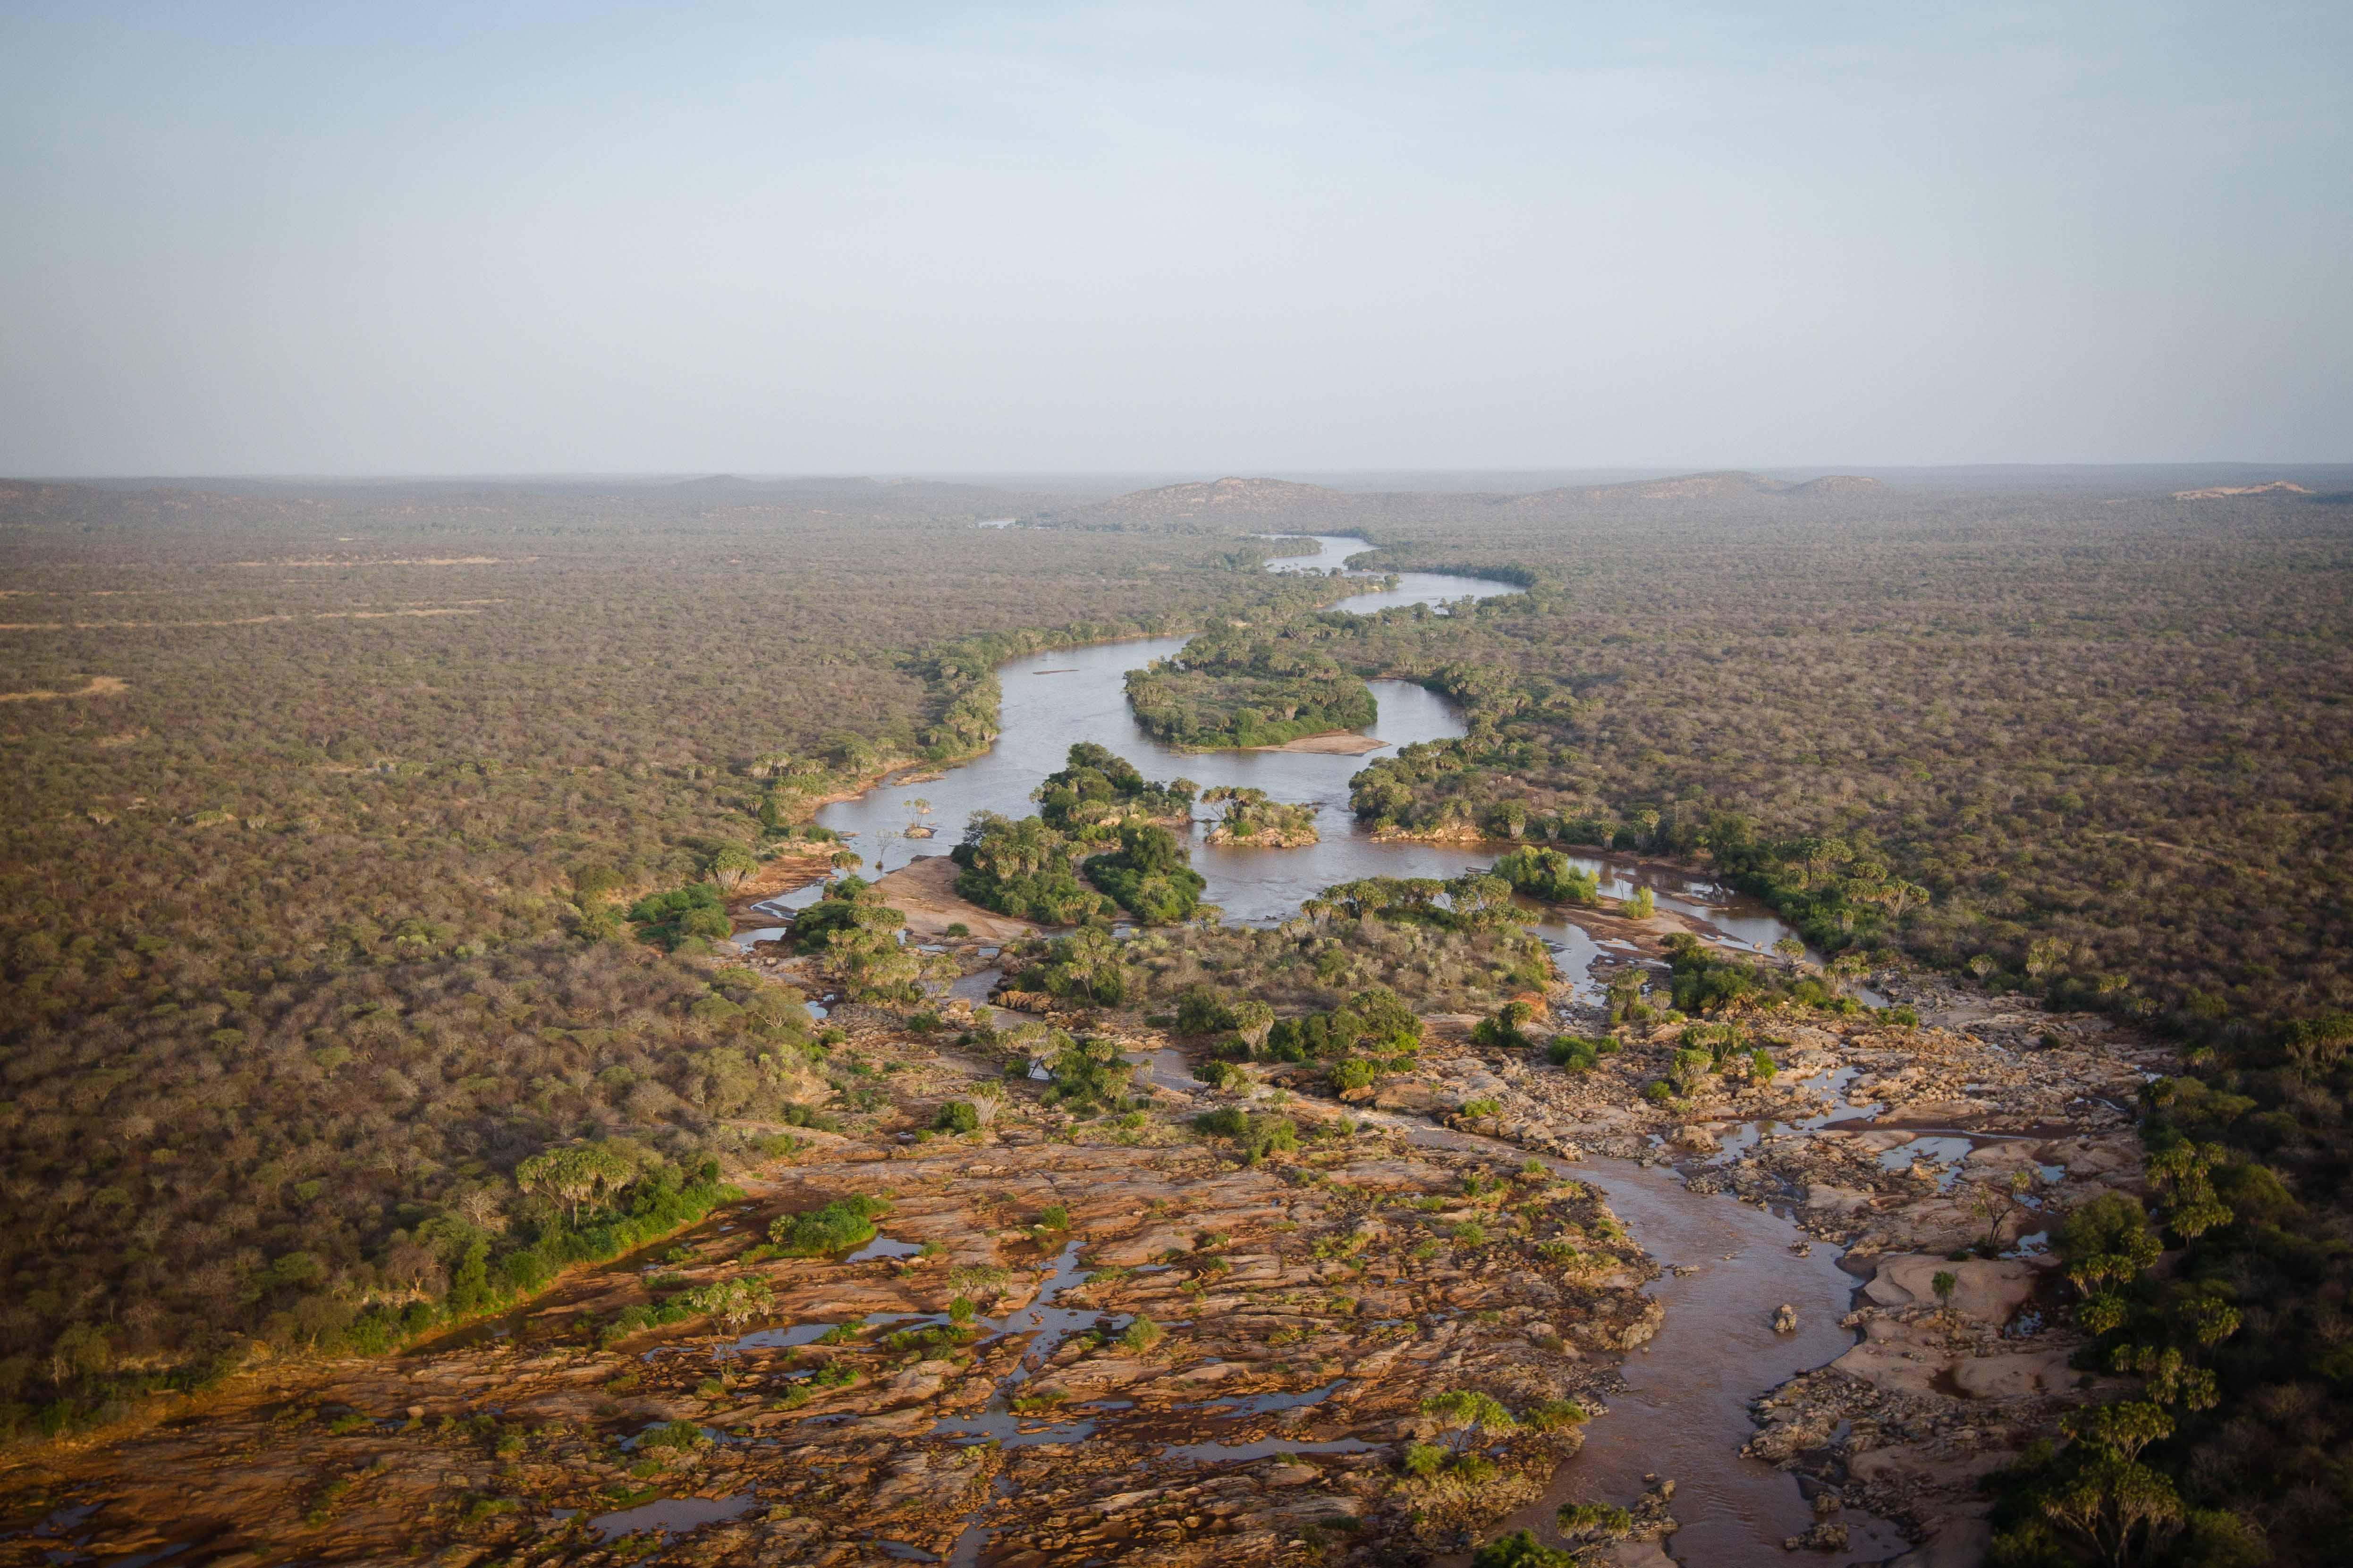
Mfereji wenye majitaka yanayo tiririka umepita katikati ya ardhi, ambayo iko tambarare yakielekea nyanda za chini kwenye mabonde na kumwagilia mimea tofauti tofauti.